Nynäshamn railway station

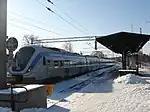
Nynäshamn Station in 2011

Nynäshamn is a station on Stockholm's commuter train network, located in Nynäshamn within Nynäshamn Municipality and is the terminus for the Nynäs Line. On a normal winter weekday, the station has about 900 boarders (2015). The station has three tracks, which end with stop buffers. Entrance to the platform is geographically from the north (the track runs in a half loop through the city and ends in the "wrong" direction). The station no longer has an entrance building or ticket hall, but has weather protection on the platform. Nynäshamn is used as a transfer to the Destination Gotland ferries to the island of Gotland.